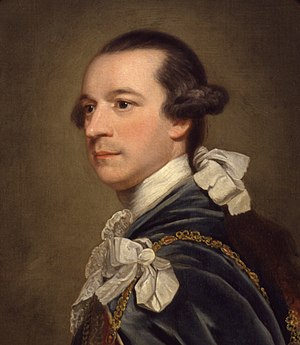
Charles Watson-Wentworth, 2. markis af Rockingham
Charles Watson-Wentworth, 2. markis af Rockingham KG PC var en britisk Whig-politiker, der var premierminister to gange.